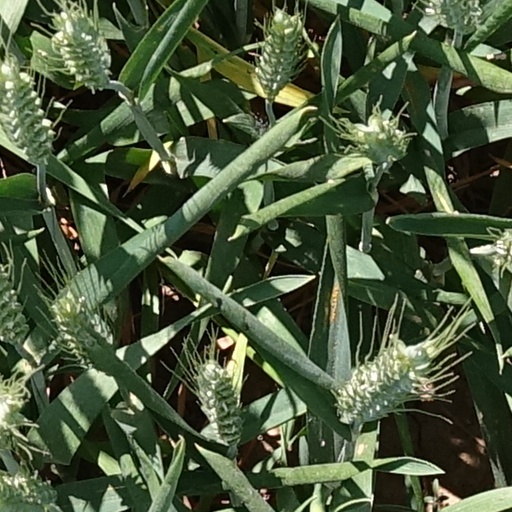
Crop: wheat